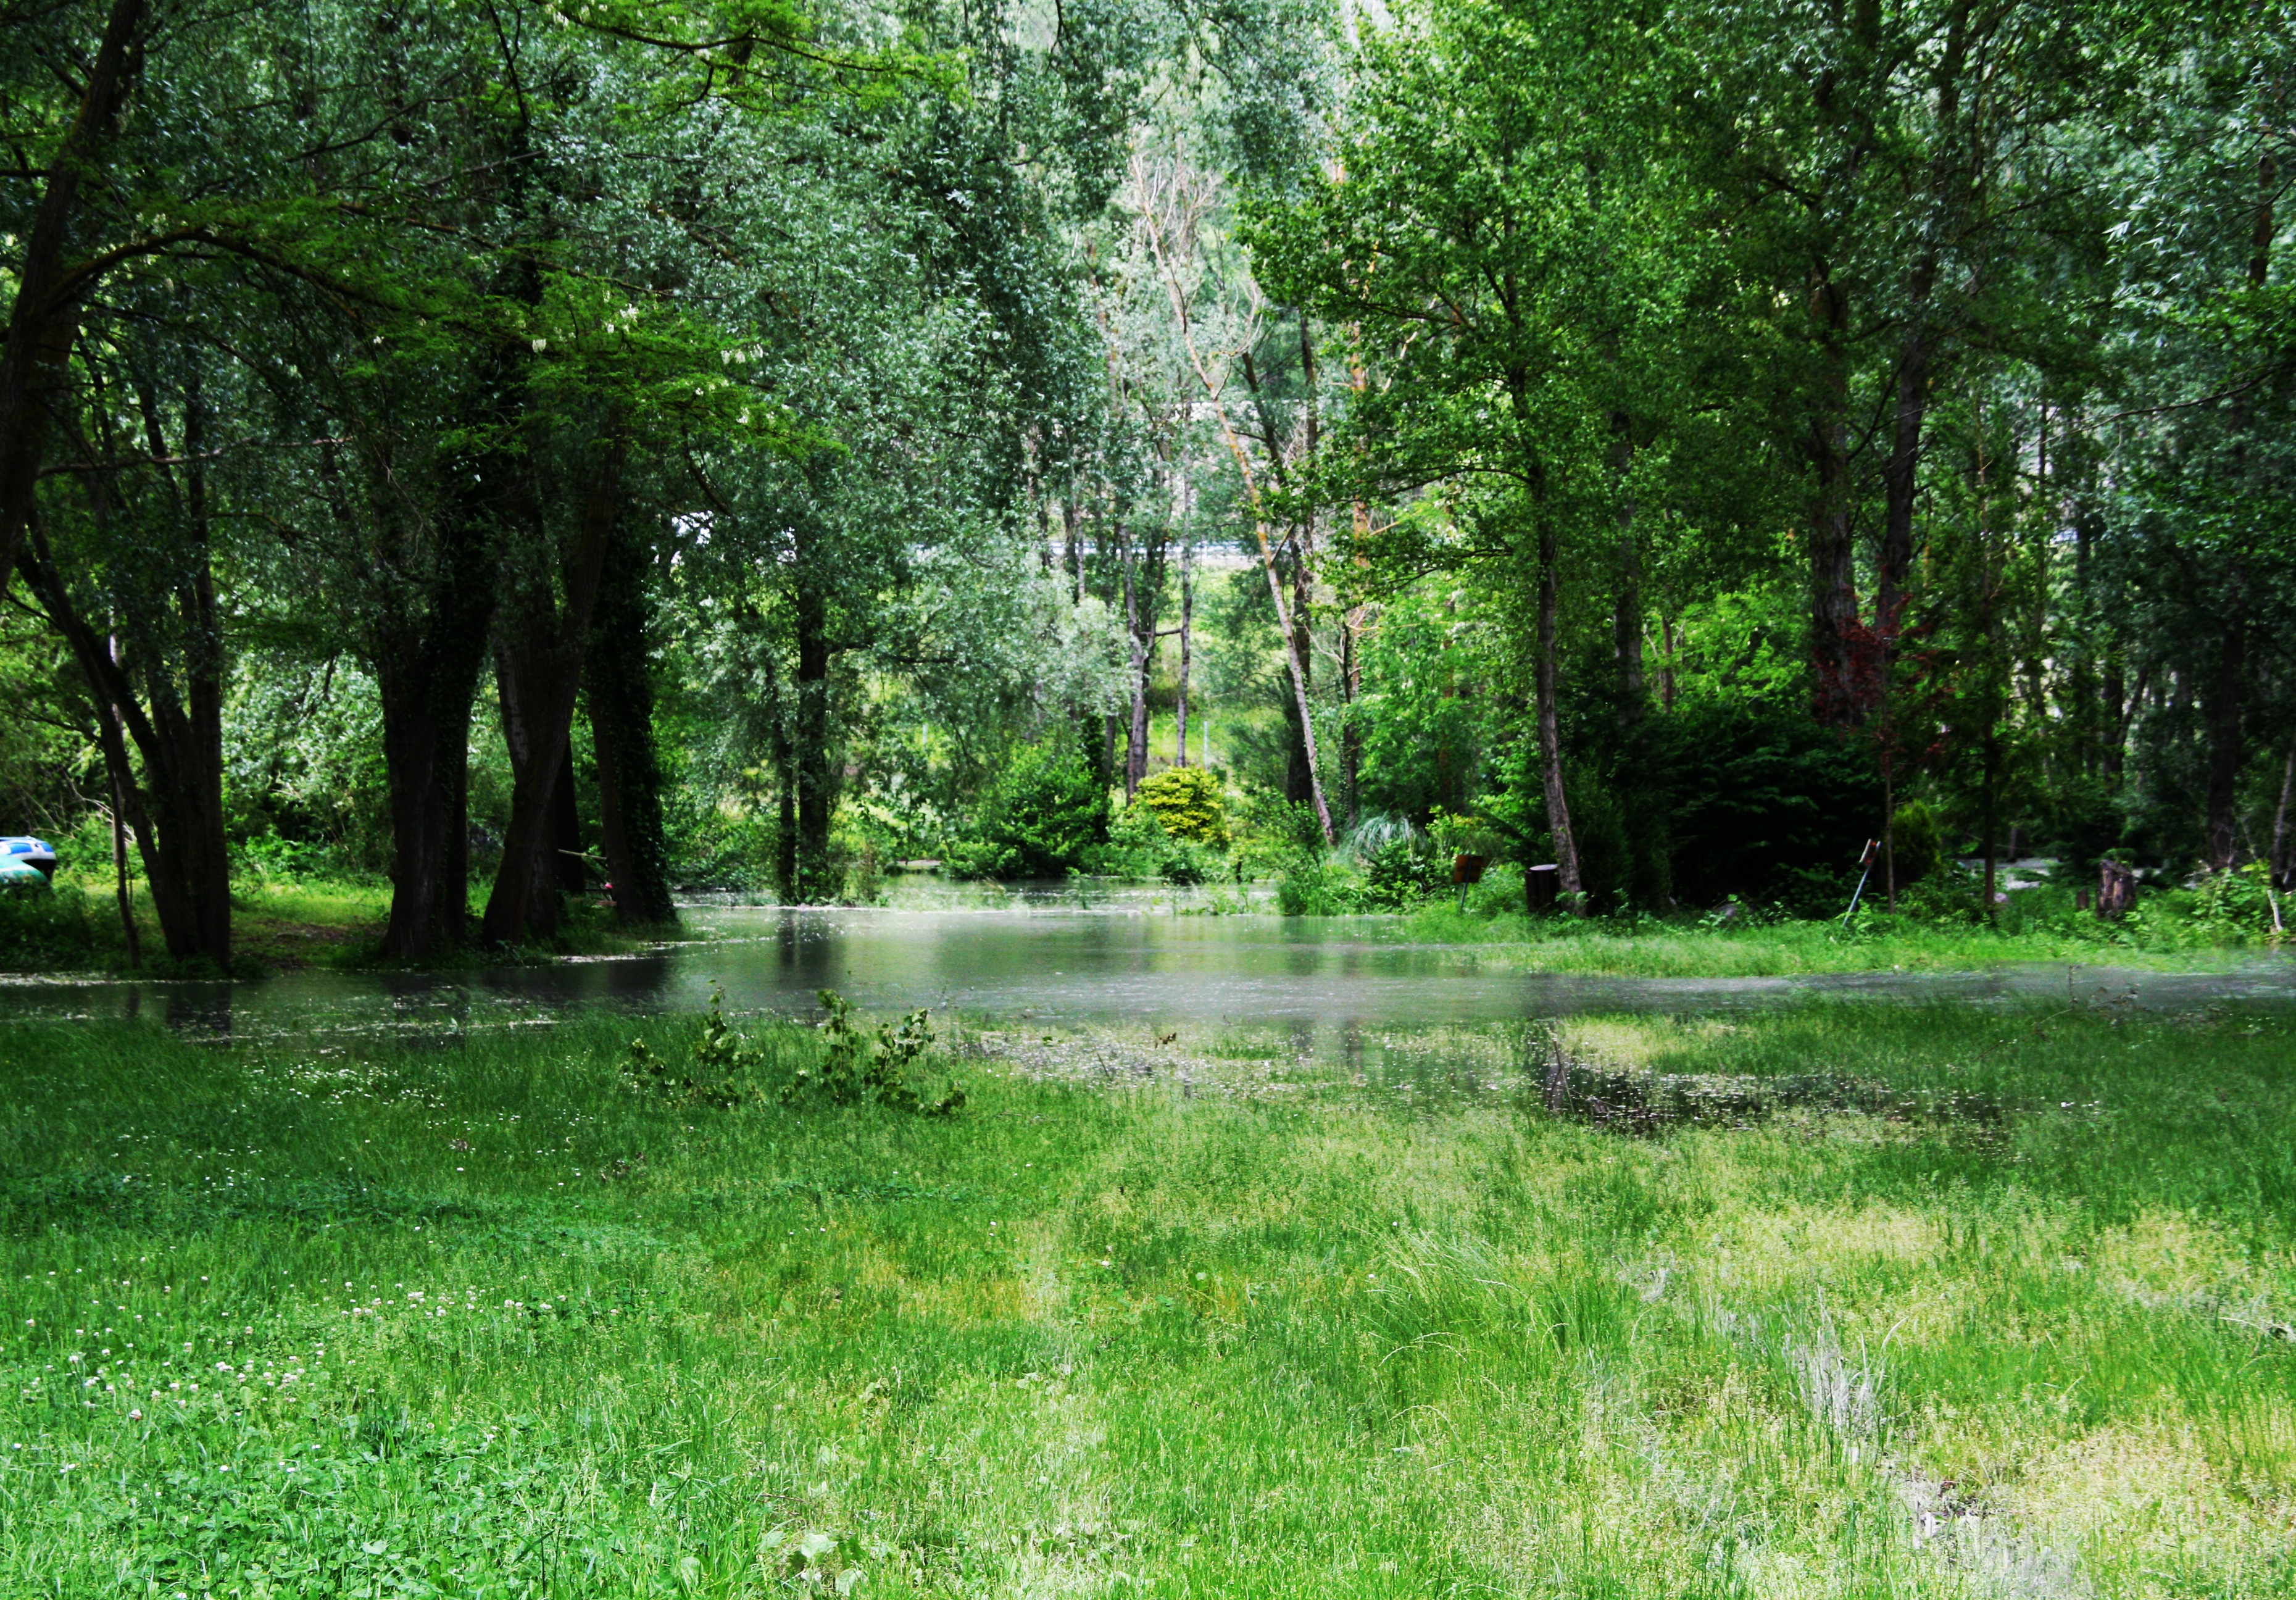
landscape, tree, water, nature, forest, creek, swamp, wilderness, lawn, meadow, leaf, pond, stream, green, park, vegetation, rainforest, wetland, woodland, habitat, ecosystem, nature reserve, biome, old growth forest, natural environment, temperate broadleaf and mixed forest, bayou, riparian forest